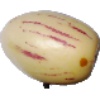
Label: Pepino 1